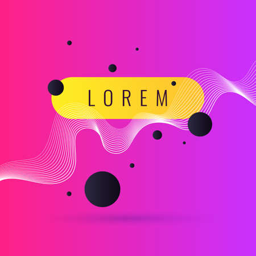
bright abstract background with a dynamic waves , splash and around in a minimalist style .